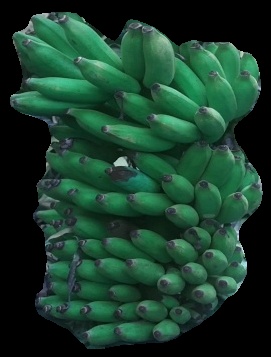
Variety: elakki-bale
Grade: grade1